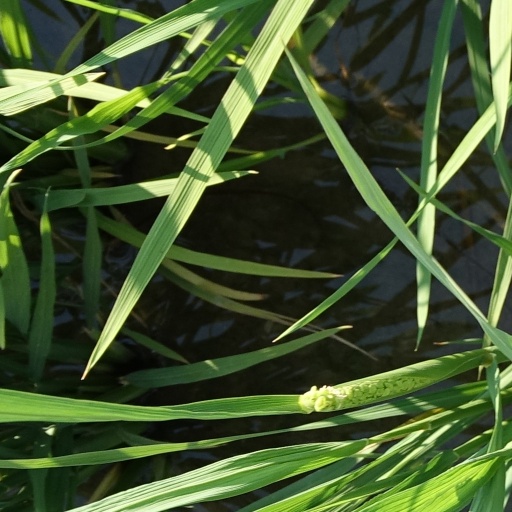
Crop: rice